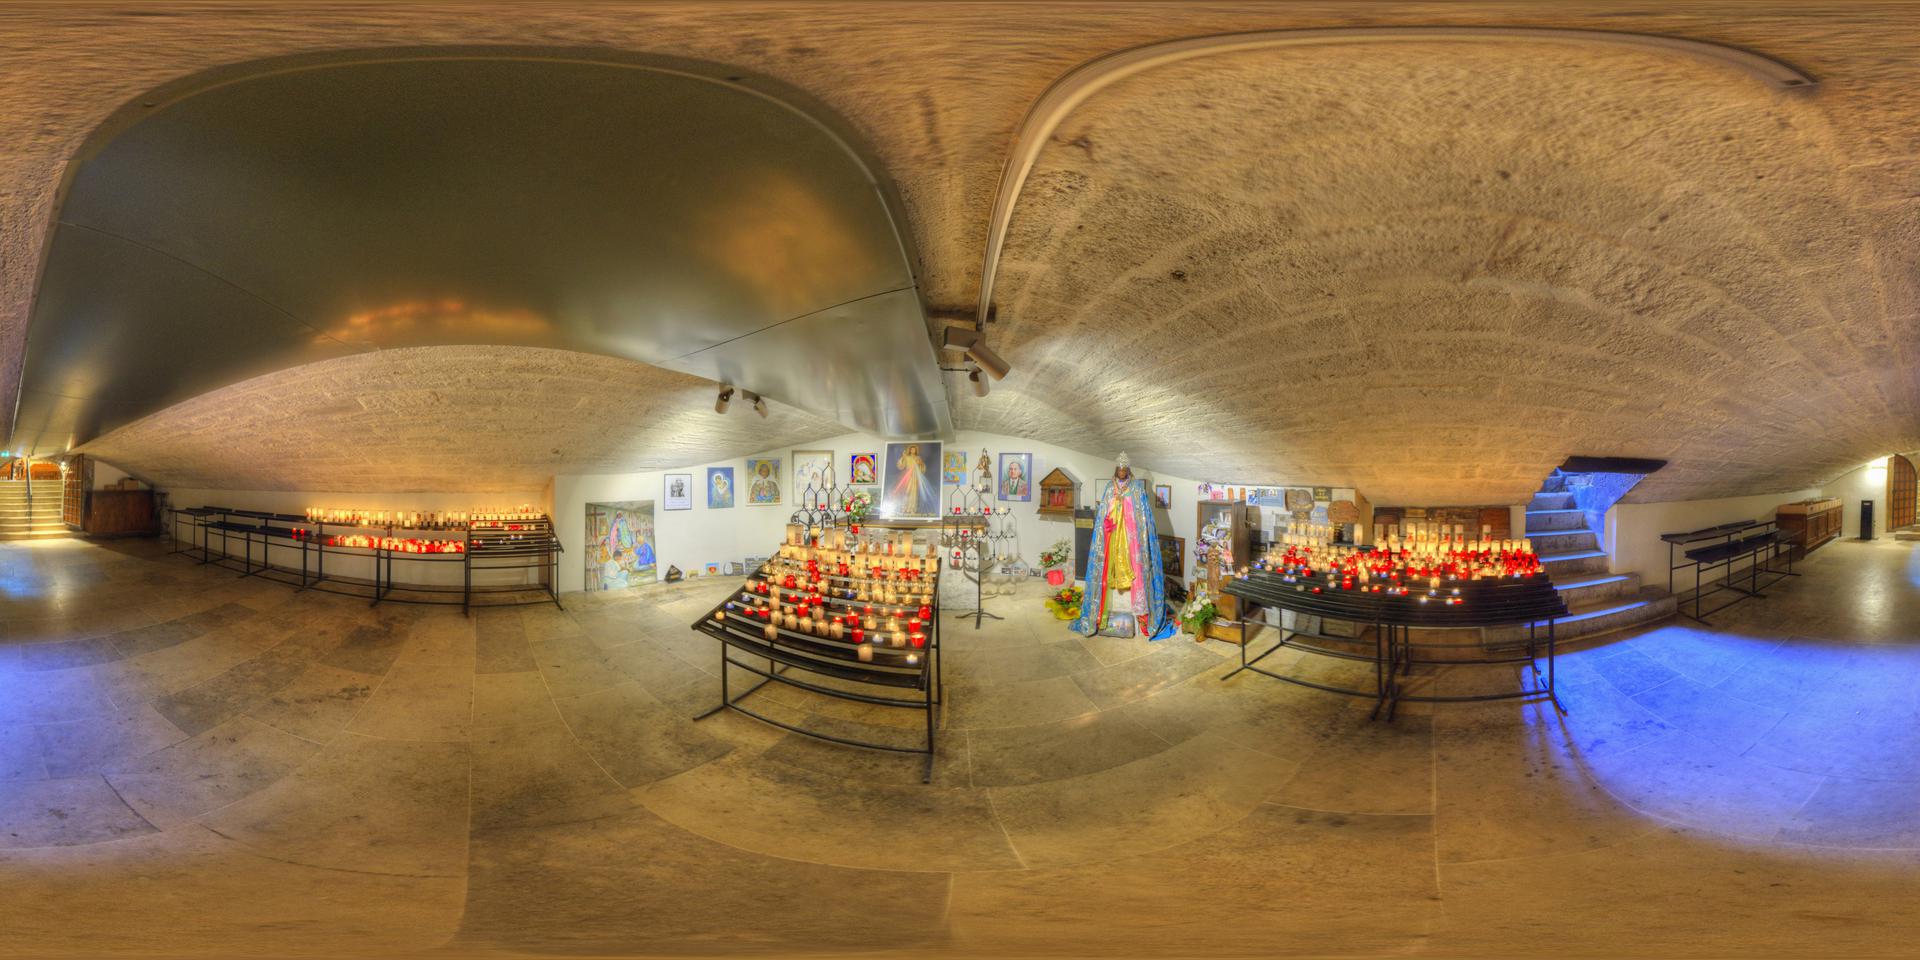
Referred object: the colorful statue of the Virgin Mary

Referred object: the multicolored robed statue